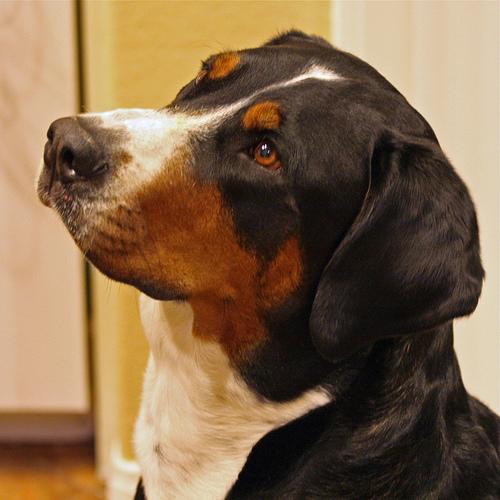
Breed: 237-n000086-Greater_Swiss_Mountain_dog